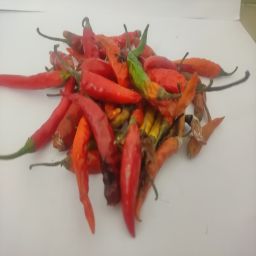
Crop: Chile Pepper
Quality: Damaged